Liu Bei

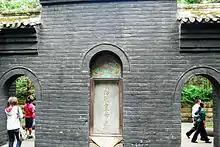
Tomb of Liu Bei

In 217, Fa Zheng pointed out the strategic necessities of seizing Hanzhong Commandery and advised Liu Bei to drive Cao Cao's force out of the area. Liu Bei sent Zhang Fei, Ma Chao and others to capture Wudu Commandery, while he assembled an army and advanced to Yangping Pass. Zhang Fei was forced to retreat after his aides Wu Lan and Lei Tong were defeated and killed by Cao Cao's forces. Liu Bei, engaged Xiahou Yuan at Yangping Pass, tried to cut the enemy's supply route by sending his general Chen Shi to Mamingge, but was routed by Xiahou Yuan's subordinate, Xu Huang. Liu Bei then pressed on Zhang He at Guangshi but failed to achieve any success; at the same time, Xiahou Yuan and Zhang He were not able to hinder Liu Bei from mobilising forces around the area. The war turned into a stalemate, and Cao Cao decided to gather an army in Chang'an to fight Liu Bei.